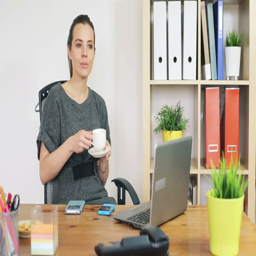
young businesswoman drinking coffee in the office